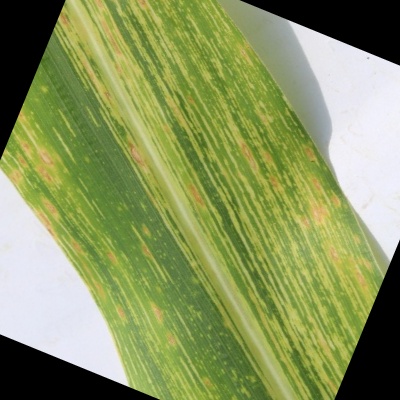
Label: Corn_(Maize)___Maize_Streak_Virus